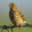
Label: bird